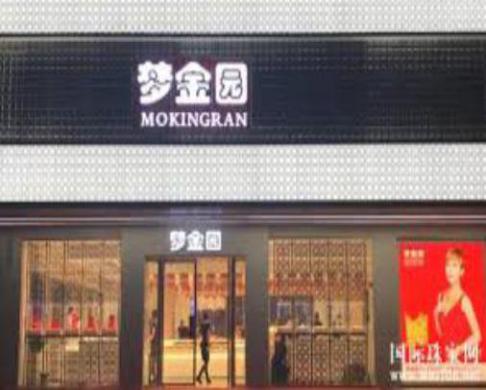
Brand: mokingran
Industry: Necessities